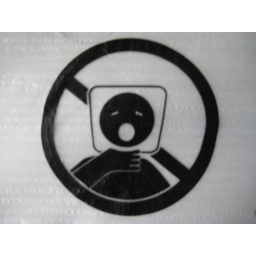
Please don't put the plastic bag your laptop came in over your head. You might suffocate.